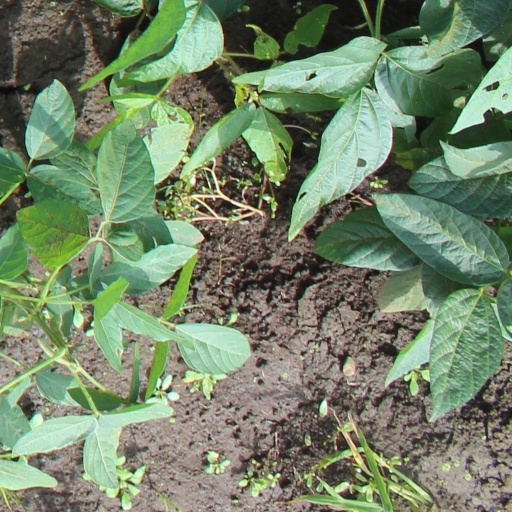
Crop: soybean